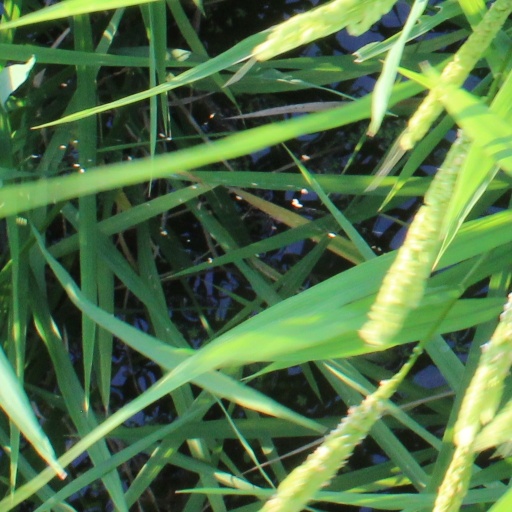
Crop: rice